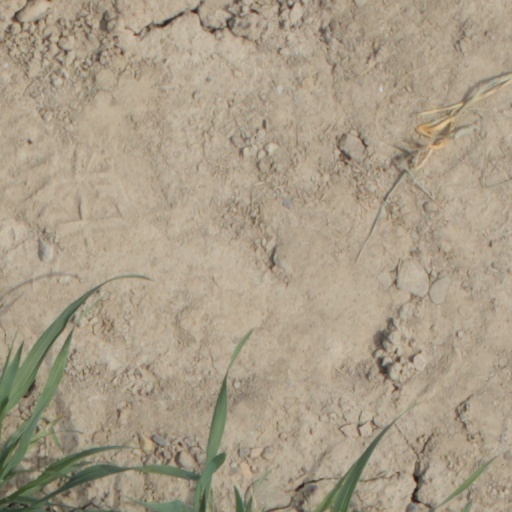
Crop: wheat